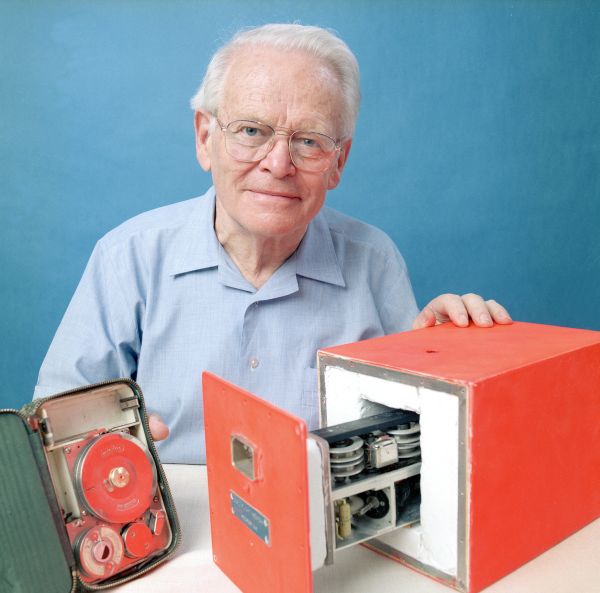
เดวิด วอร์เรน

| name = เดวิด วอร์เรน
| image = Dave Warren with BlackBox Prototype.jpg
| caption = วอร์เรนกับต้นแบบของกล่องดำ
| birth_name = เดวิด รอนัลด์ เดอ เมย์ วอร์เรน
| birth_place = กรูตไอลันดต์ นอร์เทิร์นเทร์ริทอรี ออสเตรเลีย
| death_place = เมลเบิร์น ออสเตรเลีย
| nationality = ออสเตรเลีย
| workplaces = องค์การวิทยาศาสตร์และเทคโนโลยีกลาโหม
| alma_mater = มหาวิทยาลัยซิดนีย์อิมพิเรียลคอลเลจลอนดอนมหาวิทยาลัยเมลเบิร์น
| known_for = เครื่องบันทึกข้อมูลการบิน, เครื่องบันทึกเสียงในห้องนักบิน, "กล่องดำ"
ไฟล์:ABC Black Box.ogv|thumb|เดวิด วอร์เรนให้สัมภาษณ์เรื่องสิ่งประดิษฐ์ของเขาในการรายงานข่าวของAustralian Broadcasting Corporation|เอบีซี ปี 1985
เดวิด รอนัลด์ เดอ เมย์ วอร์เรน (David Ronald de Mey Warren, 20 มีนาคม 192519 กรกฎาคม 2010) เป็นนักวิทยาศาสตร์ชาวออสเตรเลีย ผู้คิดค้นและพัฒนาเครื่องบันทึกข้อมูลการบิน (flight data recorder หรือ FDR) และเครื่องบันทึกเสียงภายในห้องนักบิน (cockpit voice recorder หรือ CVR) หรือที่เรียกว่า "กล่องดำ"การทำงานของเครื่องบันทึกข้อมูลการบิน และเครื่องบันทึกเสียงภายในห้องนักบิน เดิมถูกรวมไว้ในกล่องเดียว
== ชีวิตช่วงแรก ==
วอร์เรนเป็นลูกของเรฟ ฮิวเบิร์ต (Rev Hubert) กับเอลลี วอร์เรน (Ellie Warren) และมีพี่น้องสามคน เขาได้รับการศึกษาที่ลอนเซสตันเชิร์ชแกรมมาร์สกูล (Launceston Church Grammar School) และทรินิตีแกรมมาร์สกูล (Trinity Grammar School) รัฐนิวเซาท์เวลส์ พ่อของเขา ฮิวเบิร์ต เสียชีวิตจากอุบัติเหตุทางอากาศบริเวณเหนือช่องแคบแบสส์เมื่อปี 1934
เขาได้รับปริญญาวิทยาศาสตรบัณฑิตเกียรตินิยมจากมหาวิทยาลัยซิดนีย์, ปริญญาเอกด้านเชื้อเพลิงและพลังงานจากอิมพิเรียลคอลเลจลอนดอน, อนุปริญญาอิมพิเรียลคอลเลจ, และอนุปริญญาด้านการศึกษาจากมหาวิทยาลัยเมลเบิร์น Dave Warren – Biography , Defence Science and Technology Organisation, www.dsto.defence.gov.au, retrieved 30 November 2012.
== อาชีพ ==
วอร์เรนทำงานที่ห้องปฏิบัติการวิจัยการบินขององค์การวิทยาศาสตร์และเทคโนโลยีกลาโหมในเมลเบิร์นตั้งแต่ปี 1952 ถึง 1983 โดยได้ไต่เต้าขึ้นเป็นนักวิทยาศาสตร์ระดับนักวิจัยหลัก ในขณะนั้น เขาได้เกิดความคิดเกี่ยวกับเครื่องบันทึกเสียงในห้องนักบินในขณะที่กำลังสืบสวนการตกของเครื่องบินไอพ่นโดยสารเชิงพาณิชย์ลำแรกของโลก เดอ ฮาวิลแลนด์ คอเม็ท|คอเม็ท ในปี 1953 หลังจากที่เขาได้ไปเห็นเครื่องบันทึกเสียงขนาดเล็กในงานแสดงสินค้า ""ถ้ามีนักธุรกิจคนหนึ่งใช้งานสิ่งนี้บนเครื่องบินและก็พบมันในซากปรักหักพัง แล้วเรามาย้อนเปิดฟัง เราก็จะพูดได้ว่า 'เรารู้ว่าอะไรเป็นสาเหตุของสิ่งนี้'"" วอร์เรนเล่าในภายหลัง ""เสียงใด ๆ ก็ตามที่เกี่ยวข้องกับสิ่งที่เกิดขึ้นจะถูกบันทึกเก็บไว้ และคุณก็สามารถนำมันออกมาจากซากปรักหักพังได้""
แม้ว่าก่อนหน้านี้จะเคยมีอุปกรณ์ที่ใช้ในการบันทึกตัวแปรระหว่างการบินหลายอย่าง แต่นั่นก็ไม่ได้รวมถึงการบันทึกเสียง อีกทั้งไม่สามารถใช้ซ้ำได้ ดังนั้นจึงไม่สามารถใช้งานได้จริงในเที่ยวบินเชิงพาณิชย์แบบประจำ สิ่งประดิษฐ์ของวอร์เรนนั้นอาศัยสื่อบันทึกข้อมูลแบบแม่เหล็ก ช่วยให้สามารถลบและบันทึกซ้ำได้ง่าย ซึ่งทำให้สามารถใช้งานได้จริงสำหรับการให้บริการเส้นทางประจำ แนวคิดของวอร์เรนเกี่ยวกับเครื่องบันทึกเสียงในห้องนักบินได้เพิ่มมิติใหม่ให้กับเครื่องมือในการบันทึกข้อมูลการบิน และได้พิสูจน์แล้วว่ามีคุณค่าอย่างยิ่งในการสืบสวนอุบัติเหตุ ในบางอุบัติเหตุที่เครื่อง CVR มีบทบาทสำคัญนั้น เบาะแสที่สำคัญในการหาสาเหตุของอุบัติเหตุไม่ได้มาจากเสียงที่บันทึกได้จากลูกเรือ แต่ได้จากเสียงอื่น ๆ ที่บันทึกไว้ได้โดยบังเอิญ
ในวันที่ 20 มีนาคม 2021 กูเกิลได้แสดงดูเดิลบนหน้าแรกในบางประเทศ เนื่องในวันเกิดปีที่ 96 ของเดวิด วอร์เรน
== หมายเหตุและอ้างอิง ==
== แหล่งข้อมูลอื่น ==
* Biography at Defence Science and Technology Organisation
* This little-known inventor has probably saved your life. BBC News, 18 July 2019
หมวดหมู่:บุคคลที่เกิดในปี พ.ศ. 2468
หมวดหมู่:บุคคลที่เสียชีวิตในปี พ.ศ. 2553
หมวดหมู่:นักวิทยาศาสตร์ชาวออสเตรเลีย
หมวดหมู่:นักประดิษฐ์ชาวออสเตรเลีย
หมวดหมู่:ศิษย์เก่าจากมหาวิทยาลัยซิดนีย์
หมวดหมู่:ศิษย์เก่าจากอิมพิเรียลคอลเลจลอนดอน
หมวดหมู่:ศิษย์เก่าจากมหาวิทยาลัยเมลเบิร์น